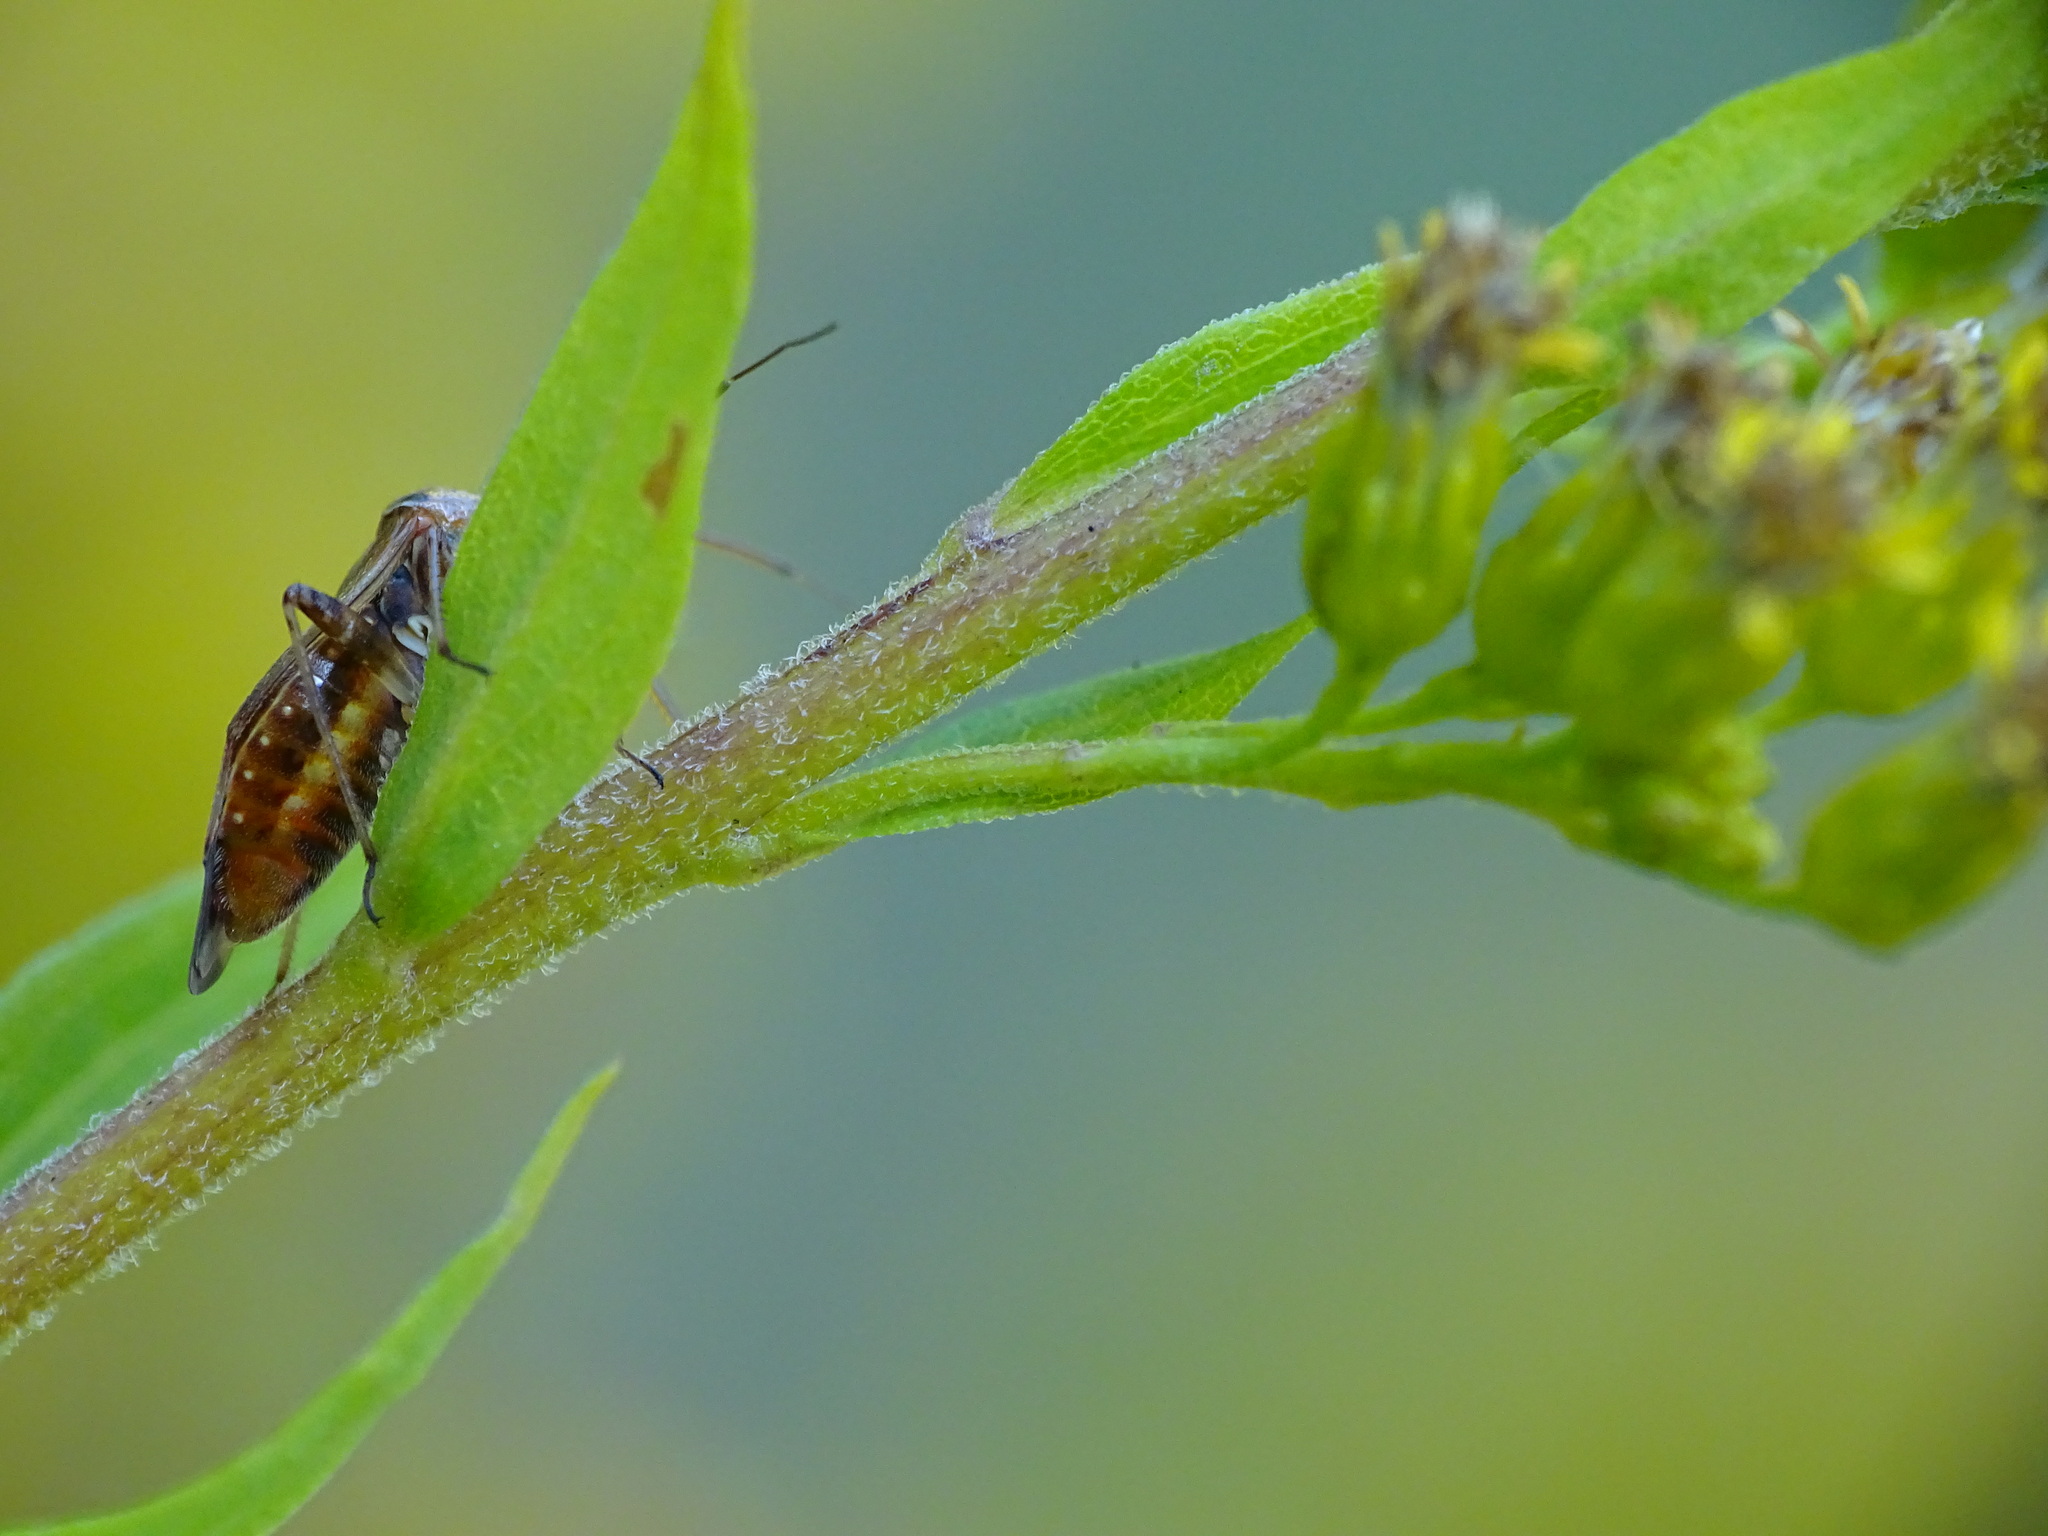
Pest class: lygus_bug